Diao Xiaojuan

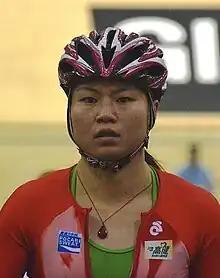
Diao Xiaojuan (2012)

Diao Xiaojuan (born 15 March 1986) is a track cyclist representing Hong Kong. She competed in the 2009, 2010, 2011, 2012, 2013, 2014 and 2015 UCI Track Cycling World Championships. In 2008, she was recruited by coach Shen Jinkang (沈金康) to join the Hong Kong cycling team.